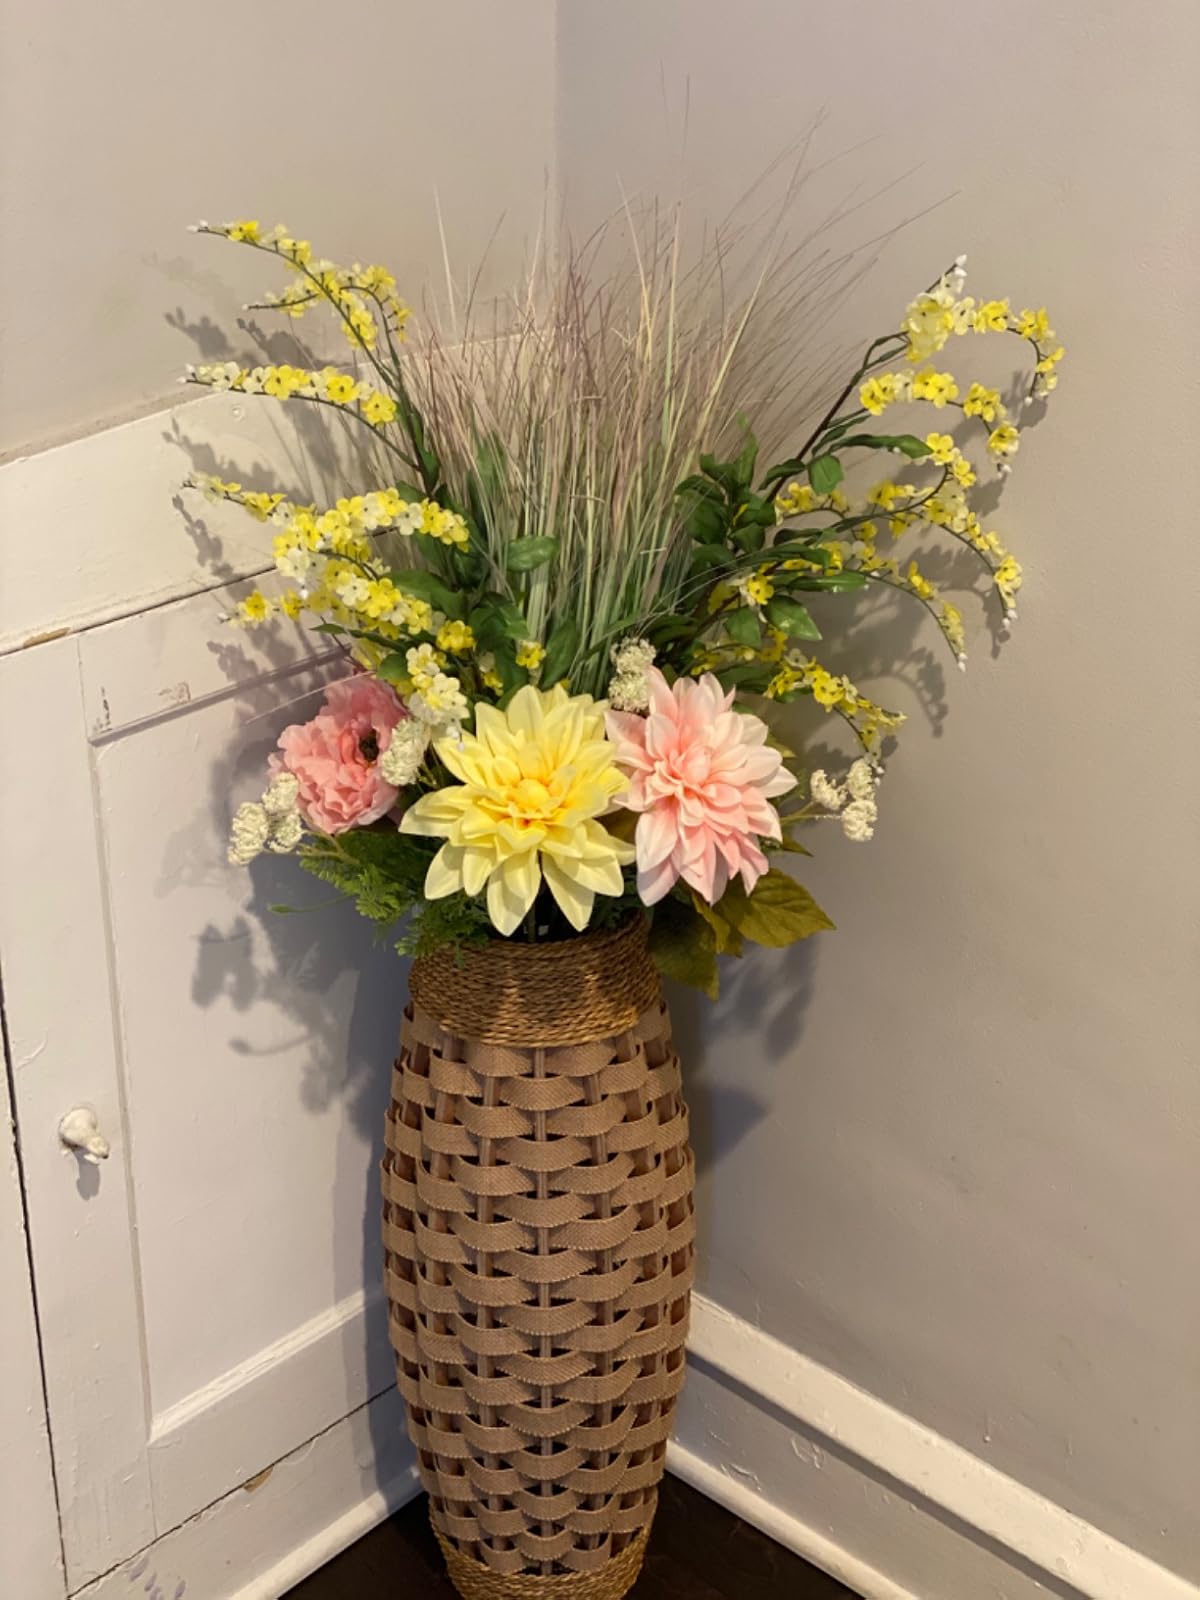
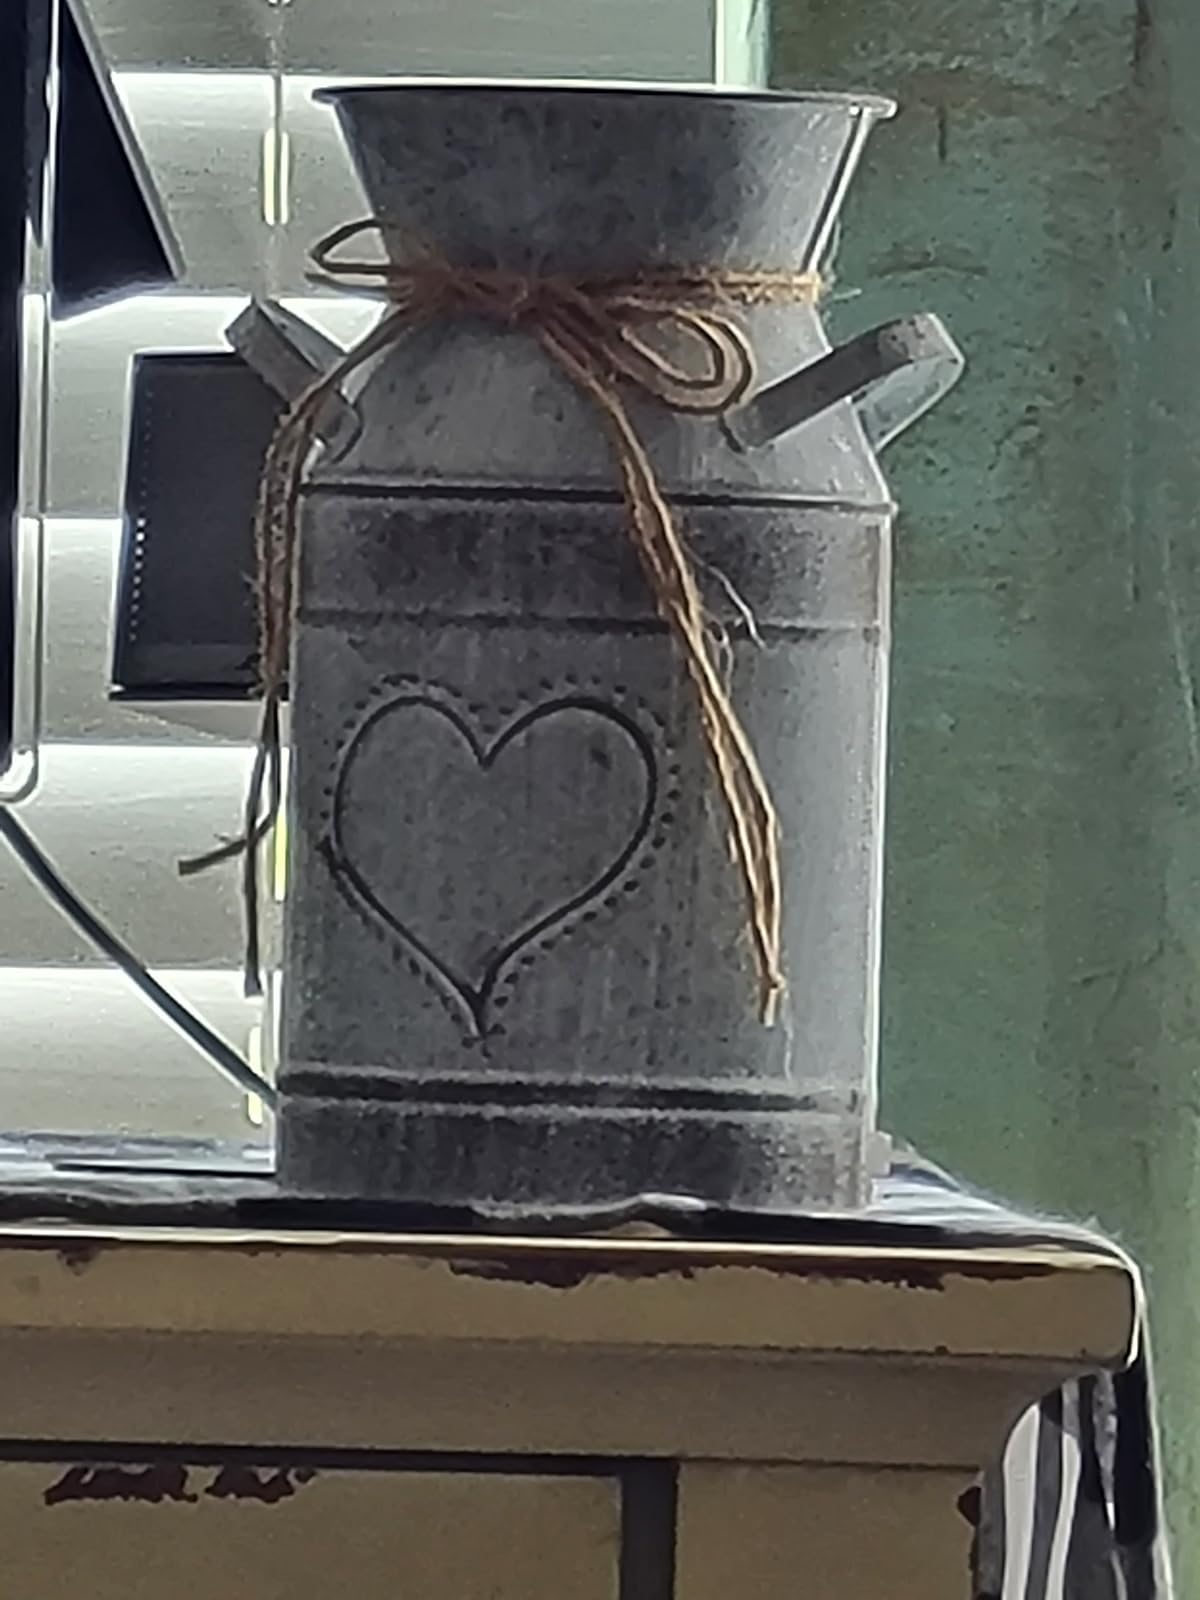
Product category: vase
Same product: no